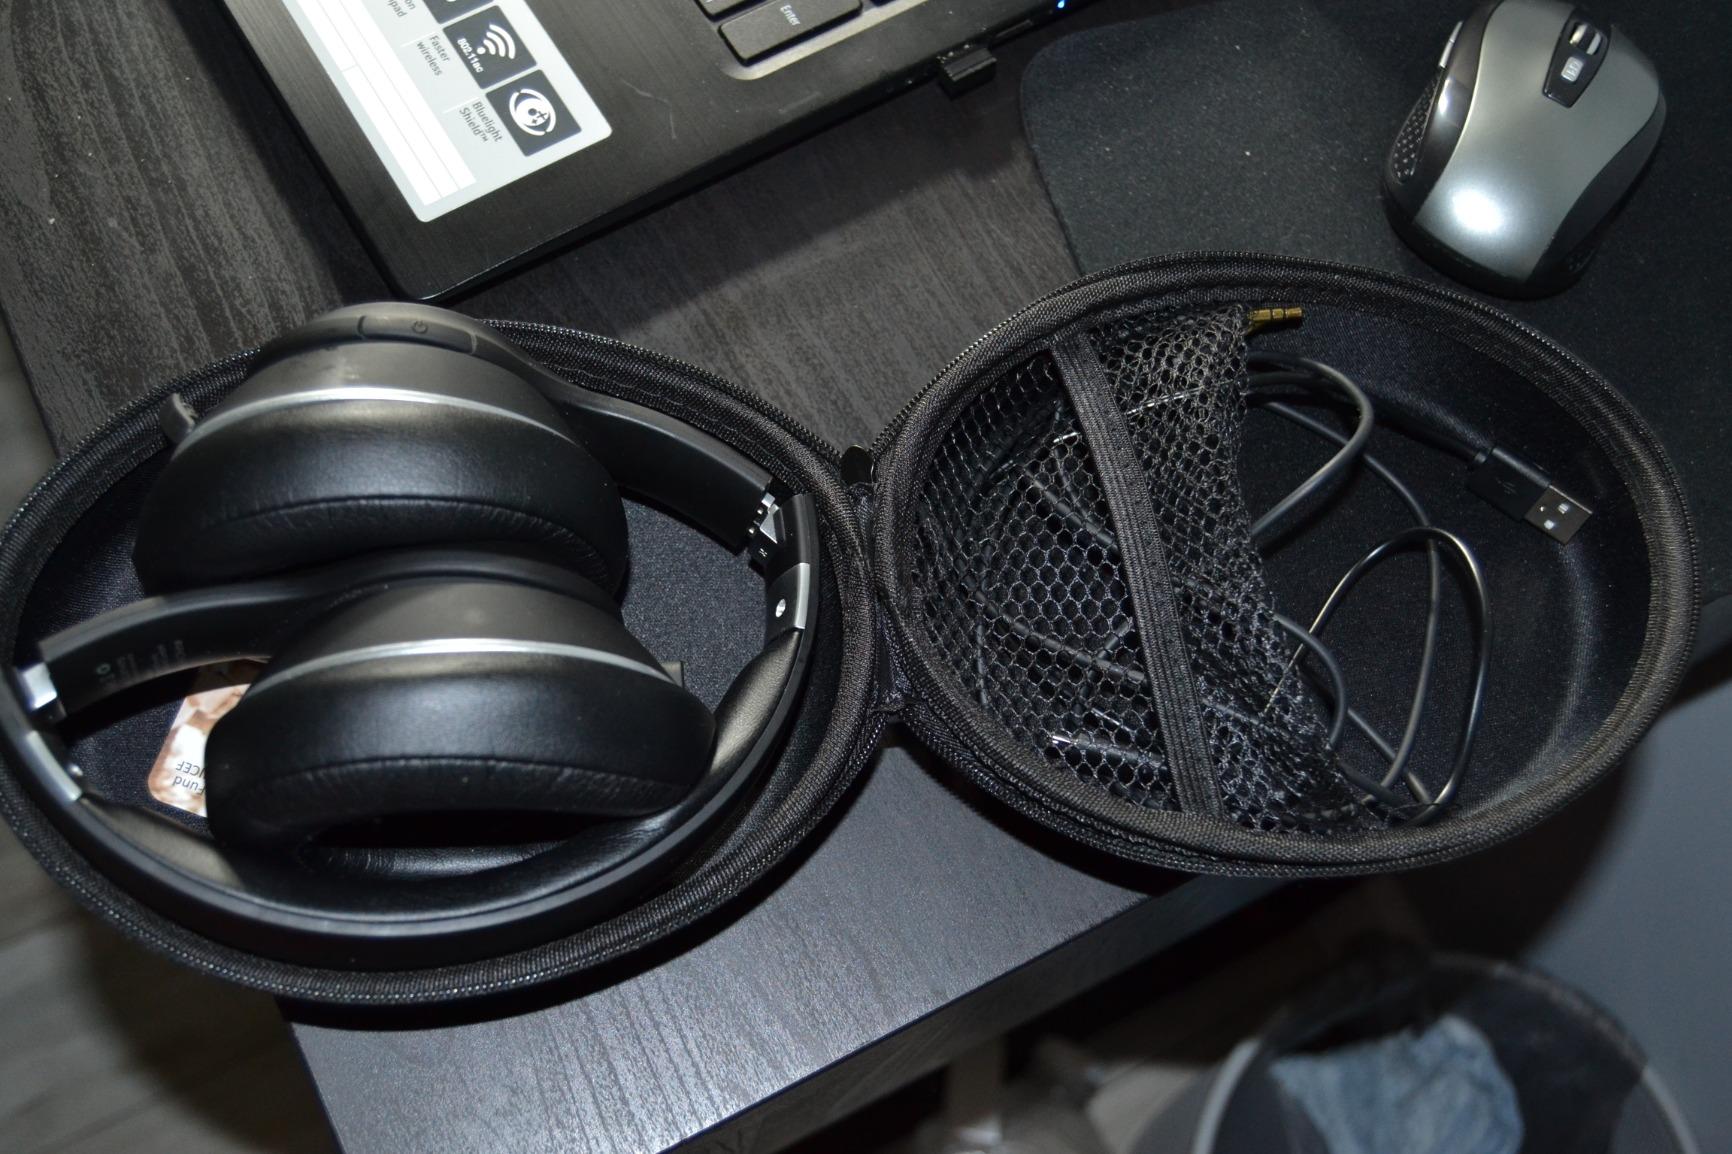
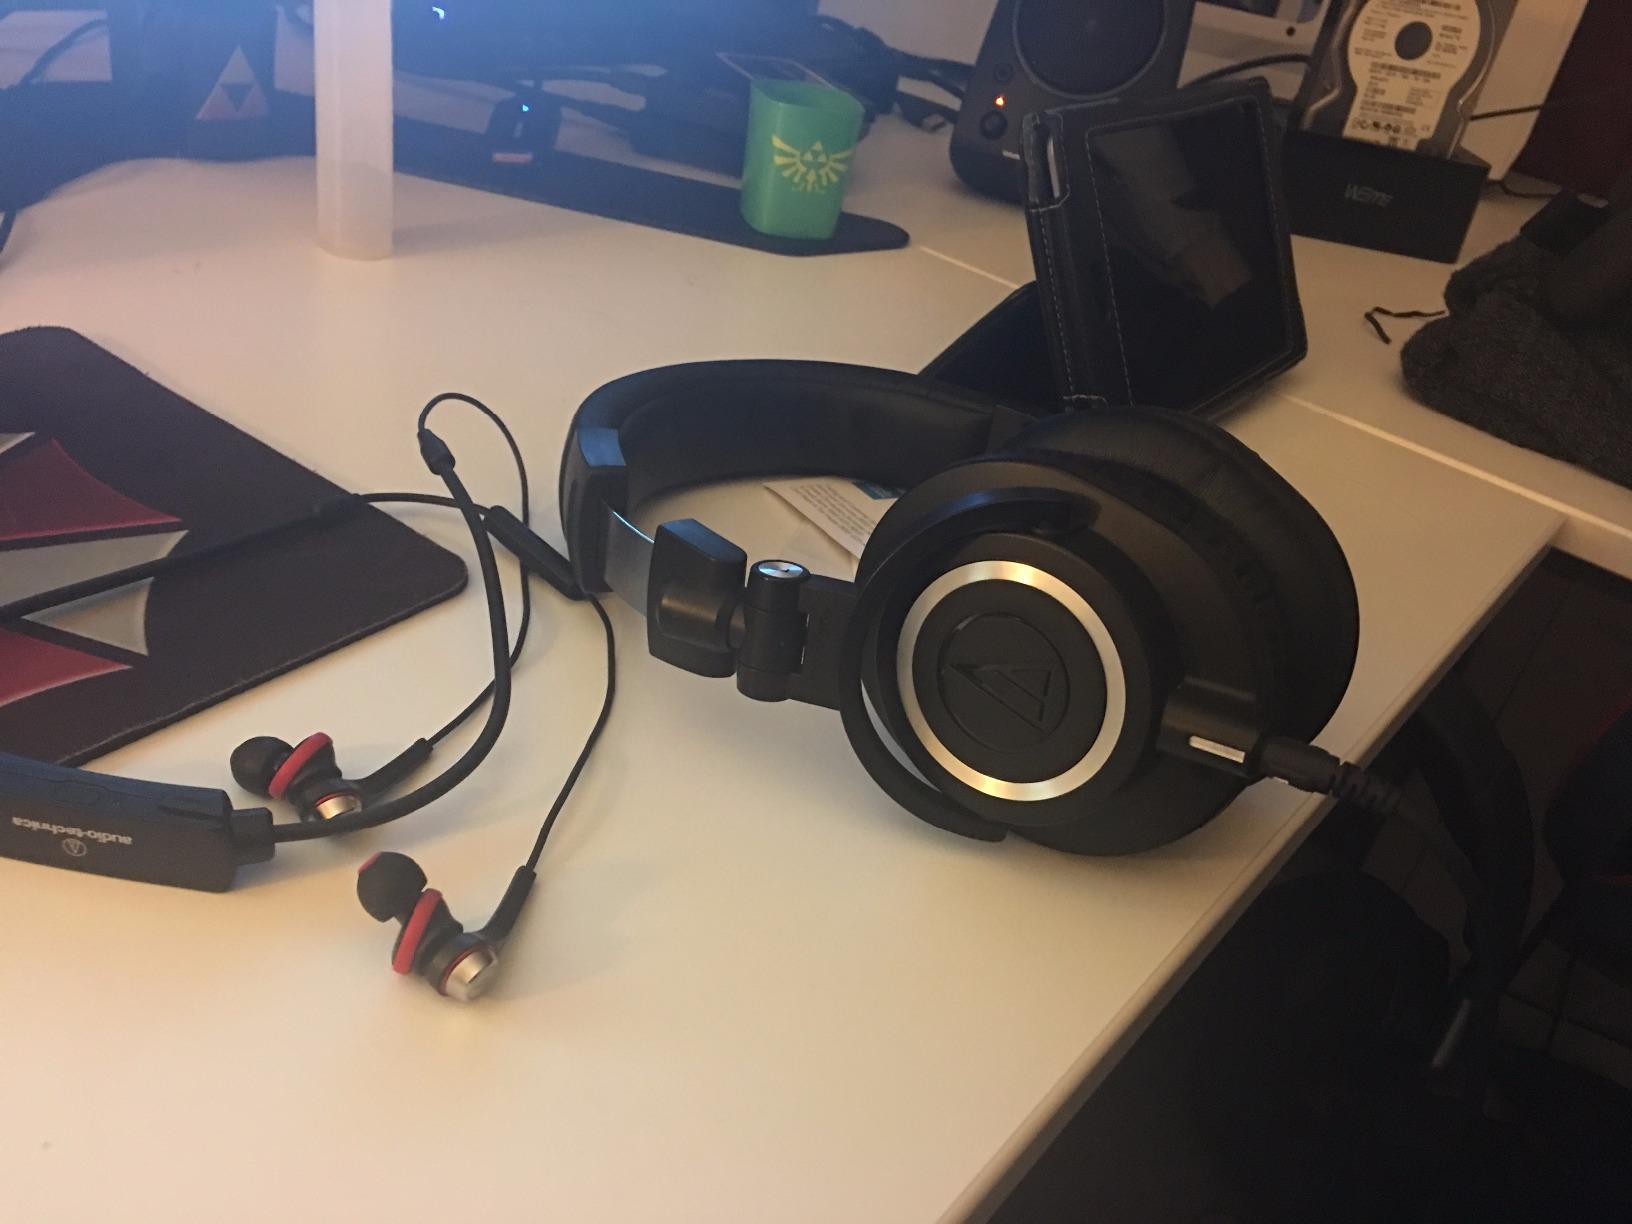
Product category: headphones
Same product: no